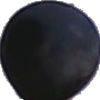
Label: Grape Blue 1